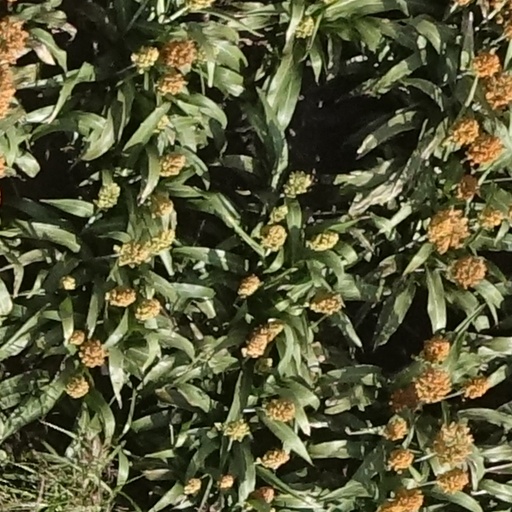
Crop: sorghum